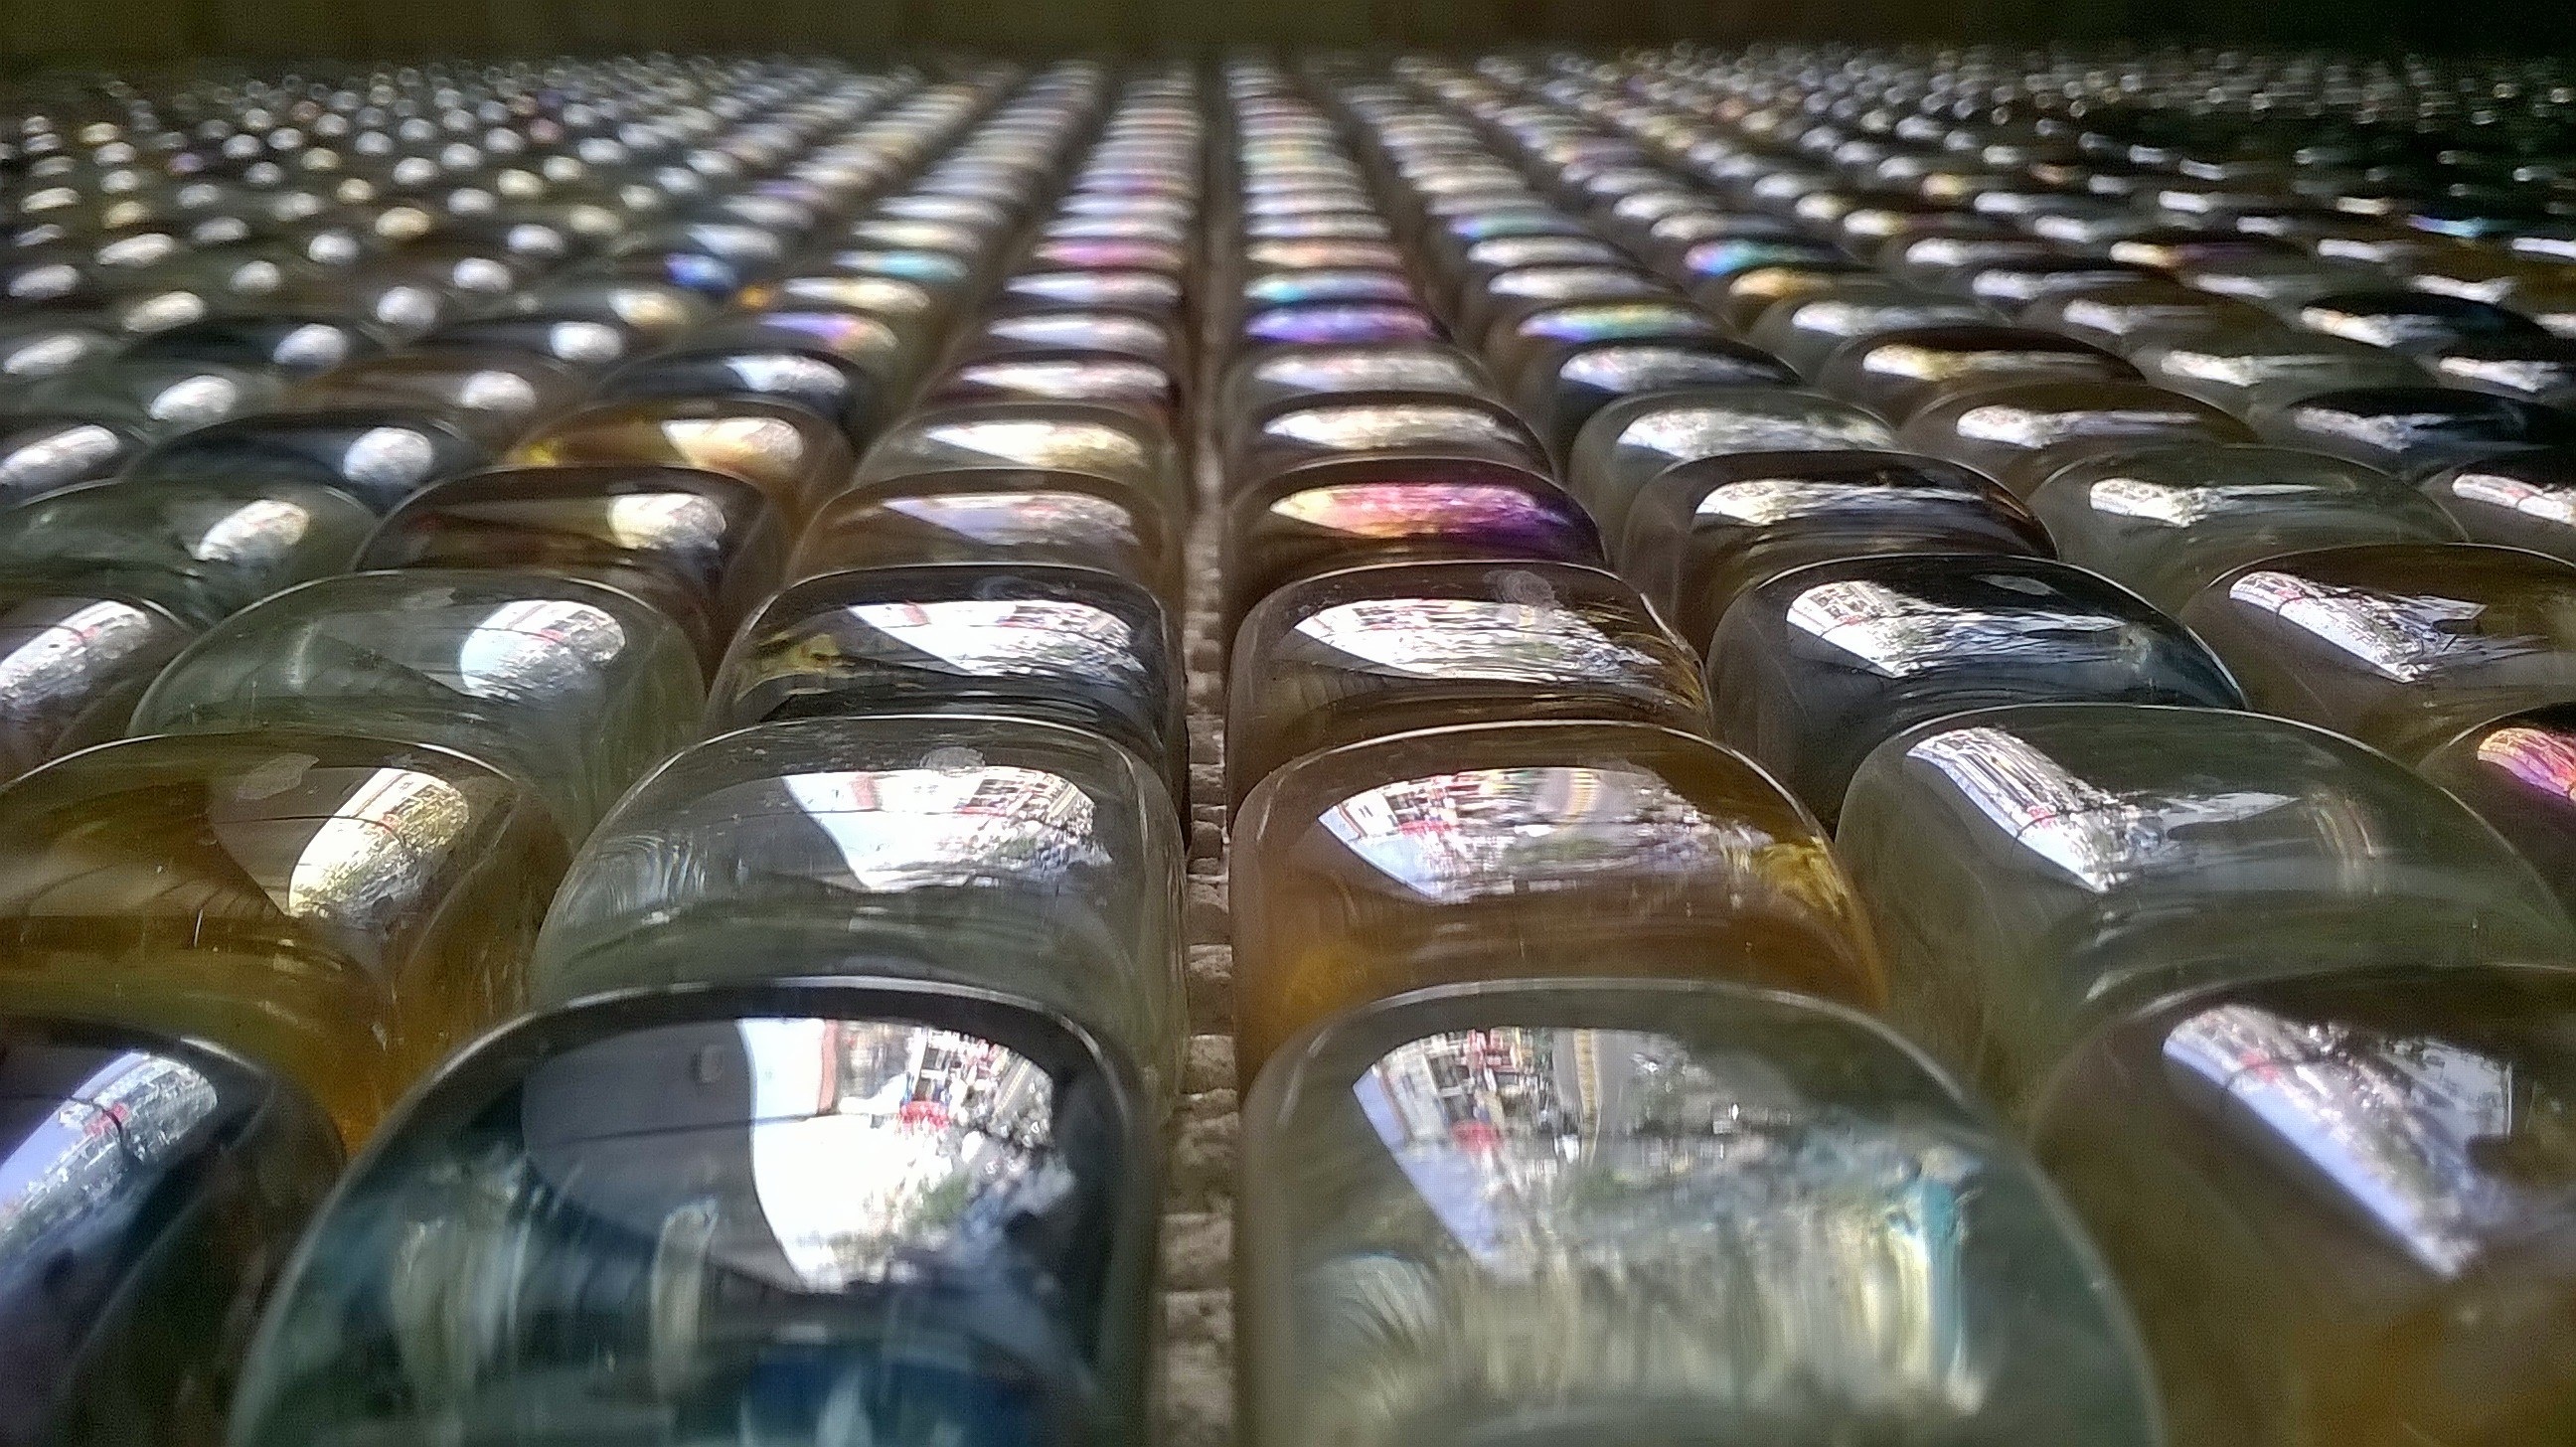
shape